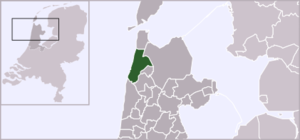
Zijpe est une ancienne commune néerlandaise située en province de Hollande-Septentrionale.
't Zand est un village de la province de Hollande-Septentrionale aux Pays-Bas. Ce village fait partie de la commune de Schagen. Il est situé à environ 12 km au sud de Den Helder, sur le canal de la Hollande-Septentrionale.